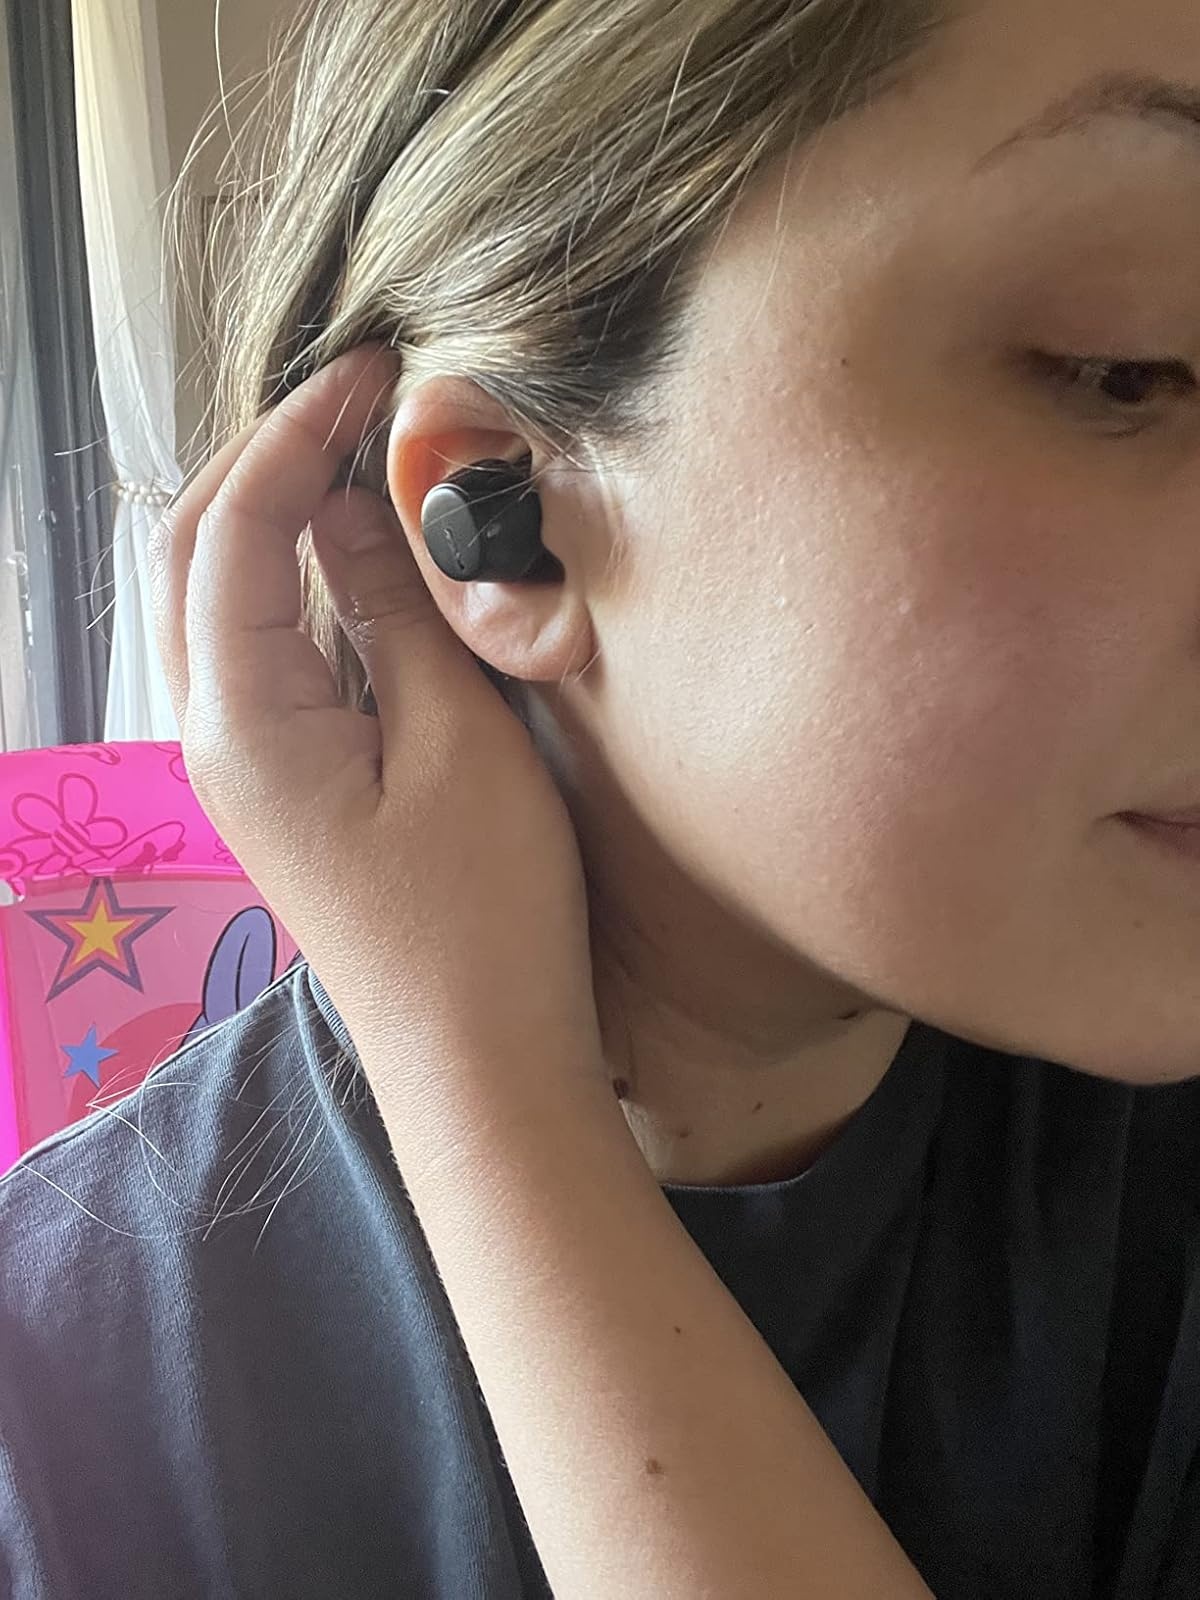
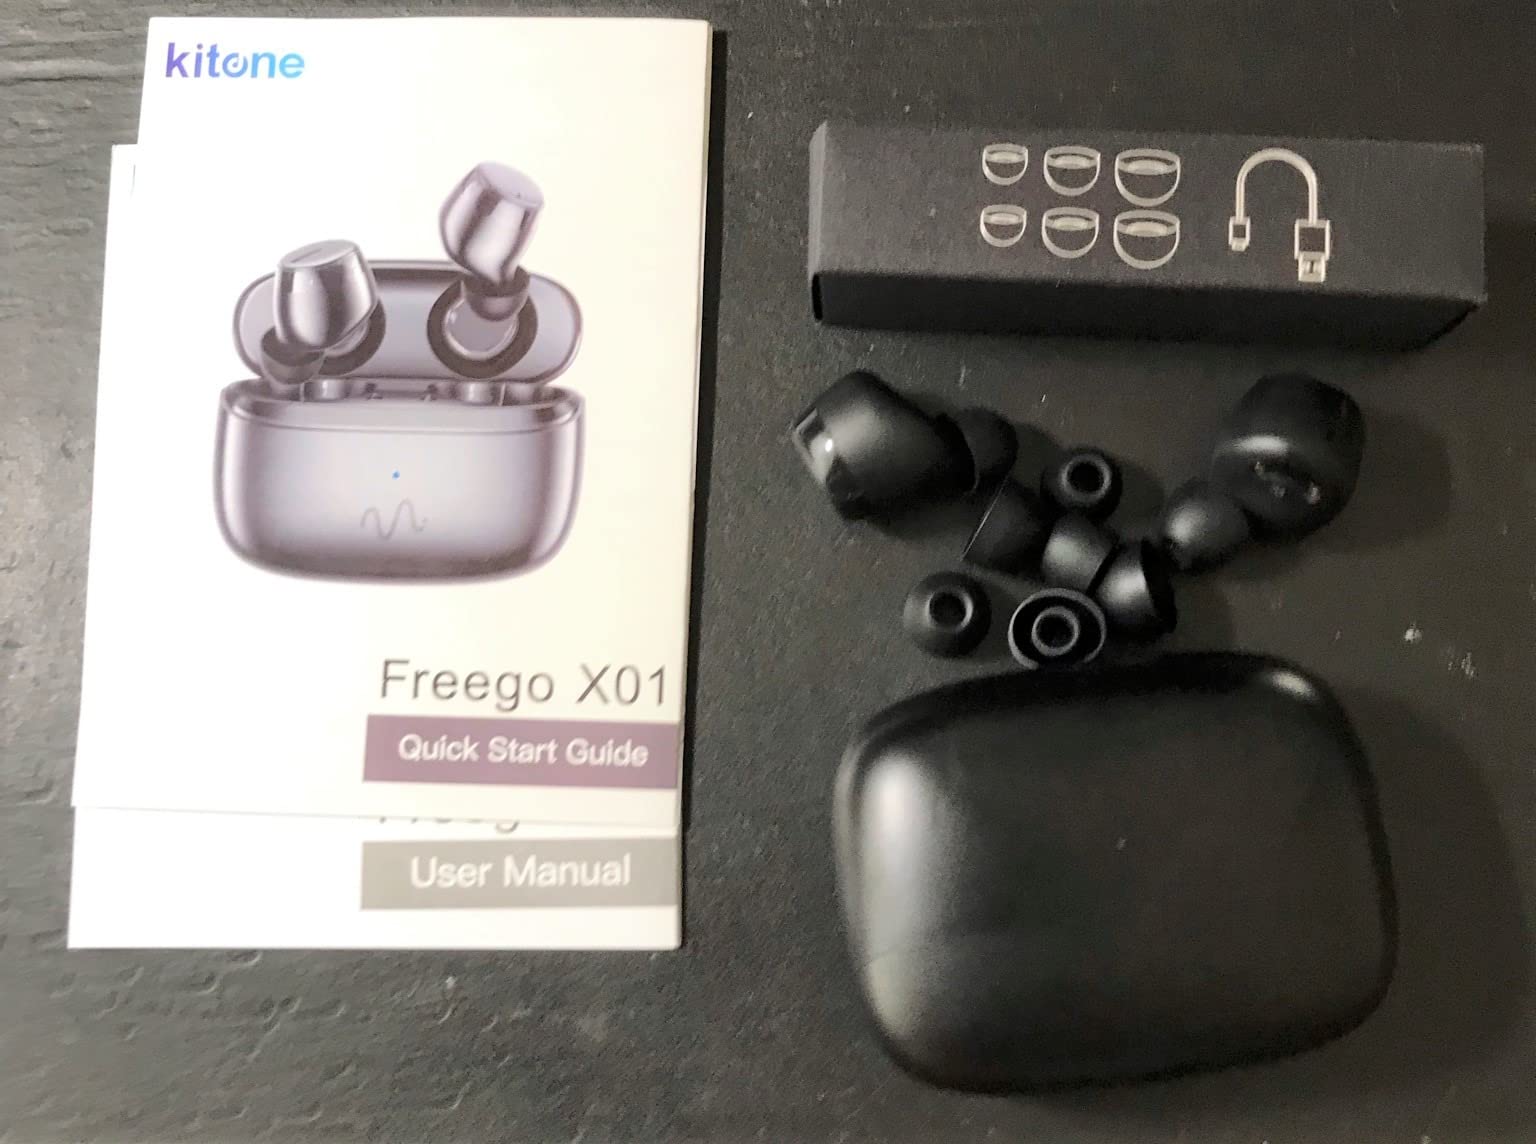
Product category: earbuds
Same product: yes